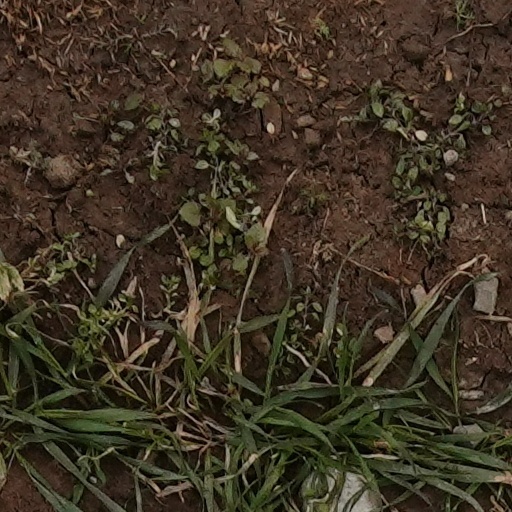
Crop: wheat